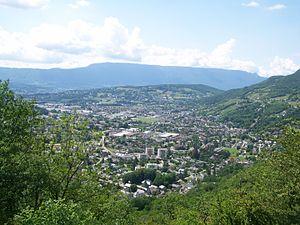
Vue panoramique de la commune de Saint-Alban Leysse près de Chambéry en Savoie.
Saint-Alban-Leysse est une commune française située dans le département de la Savoie, en région Auvergne-Rhône-Alpes.